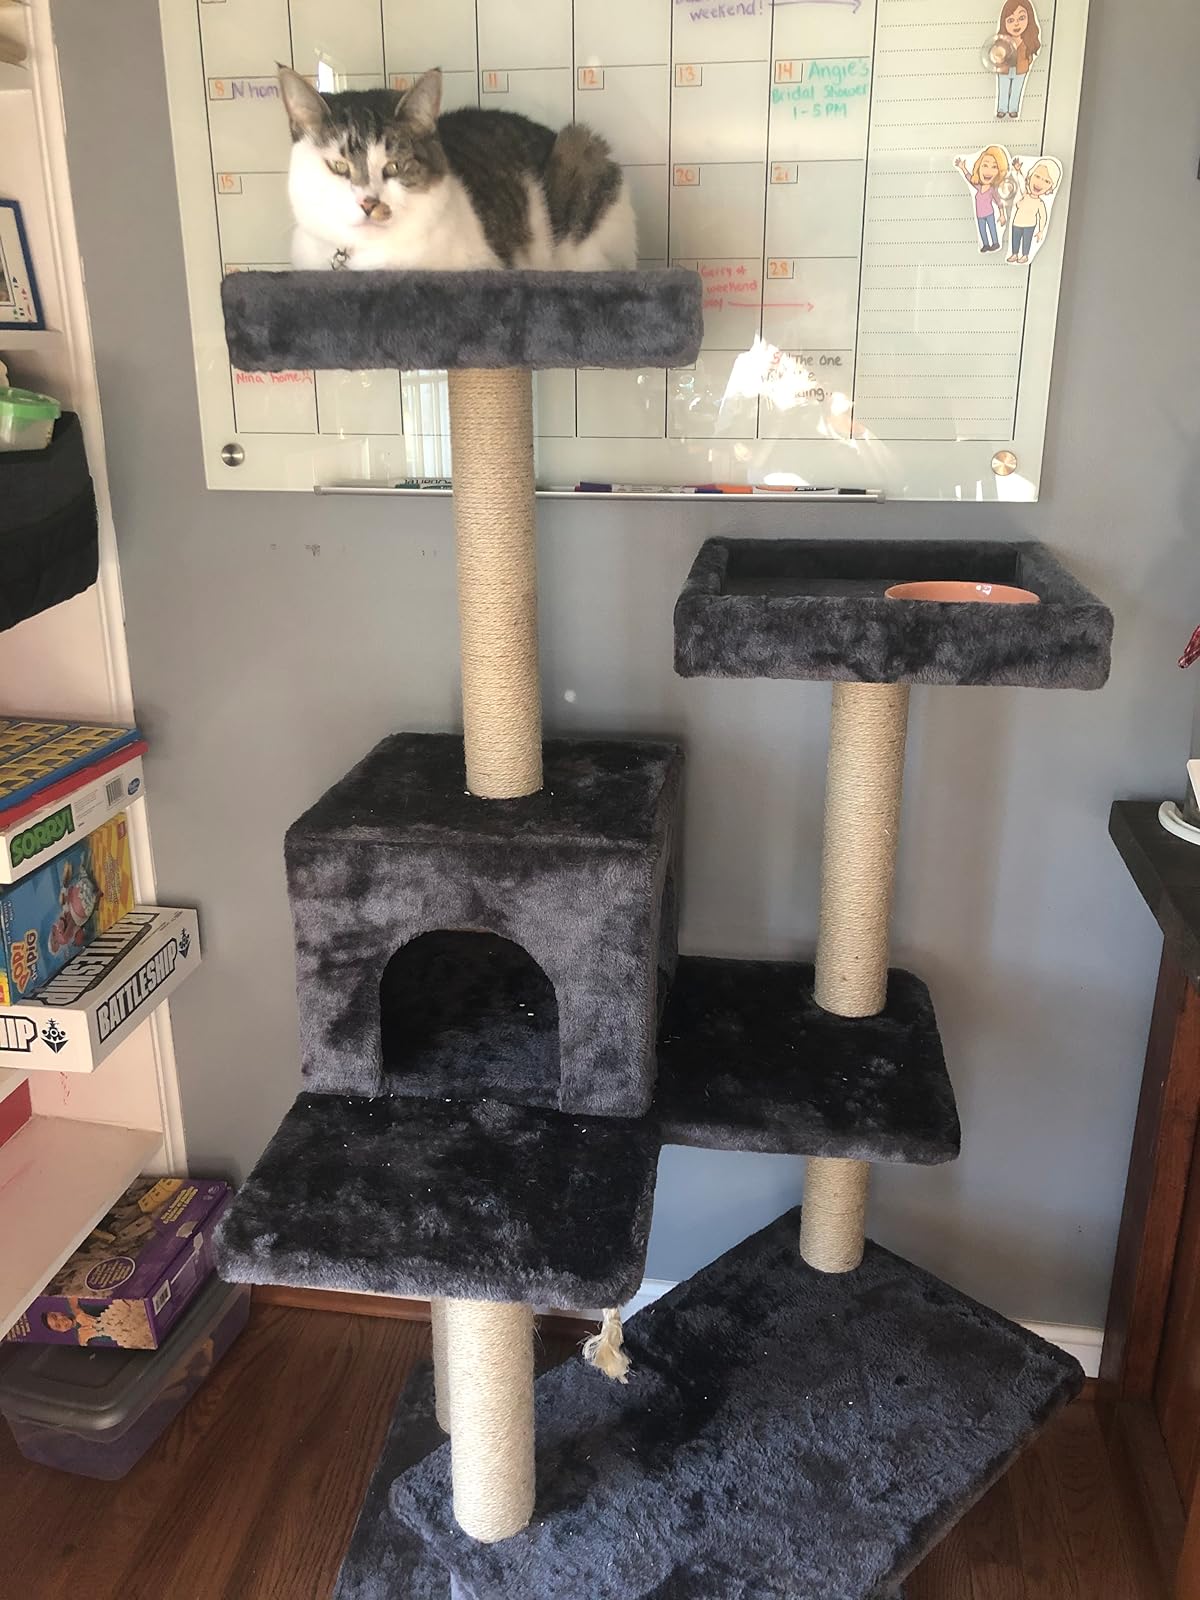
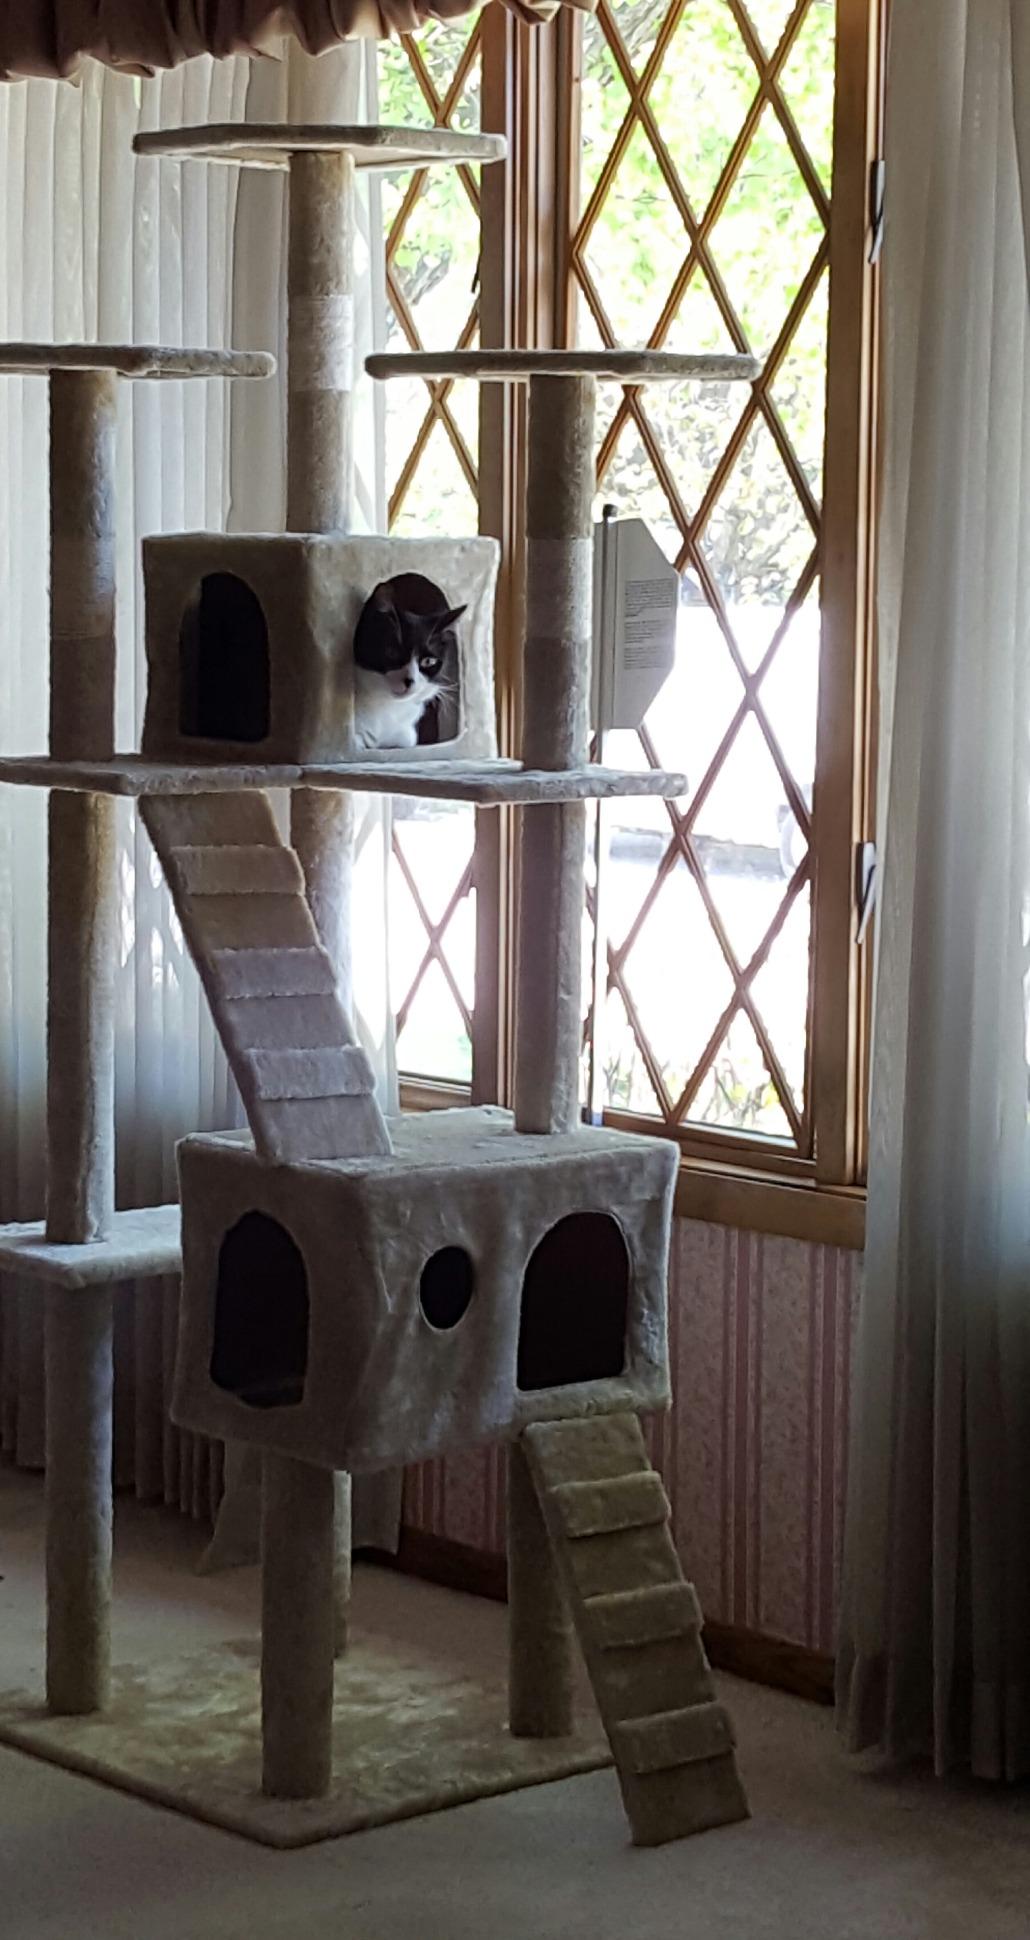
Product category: items_cat tree
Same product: no